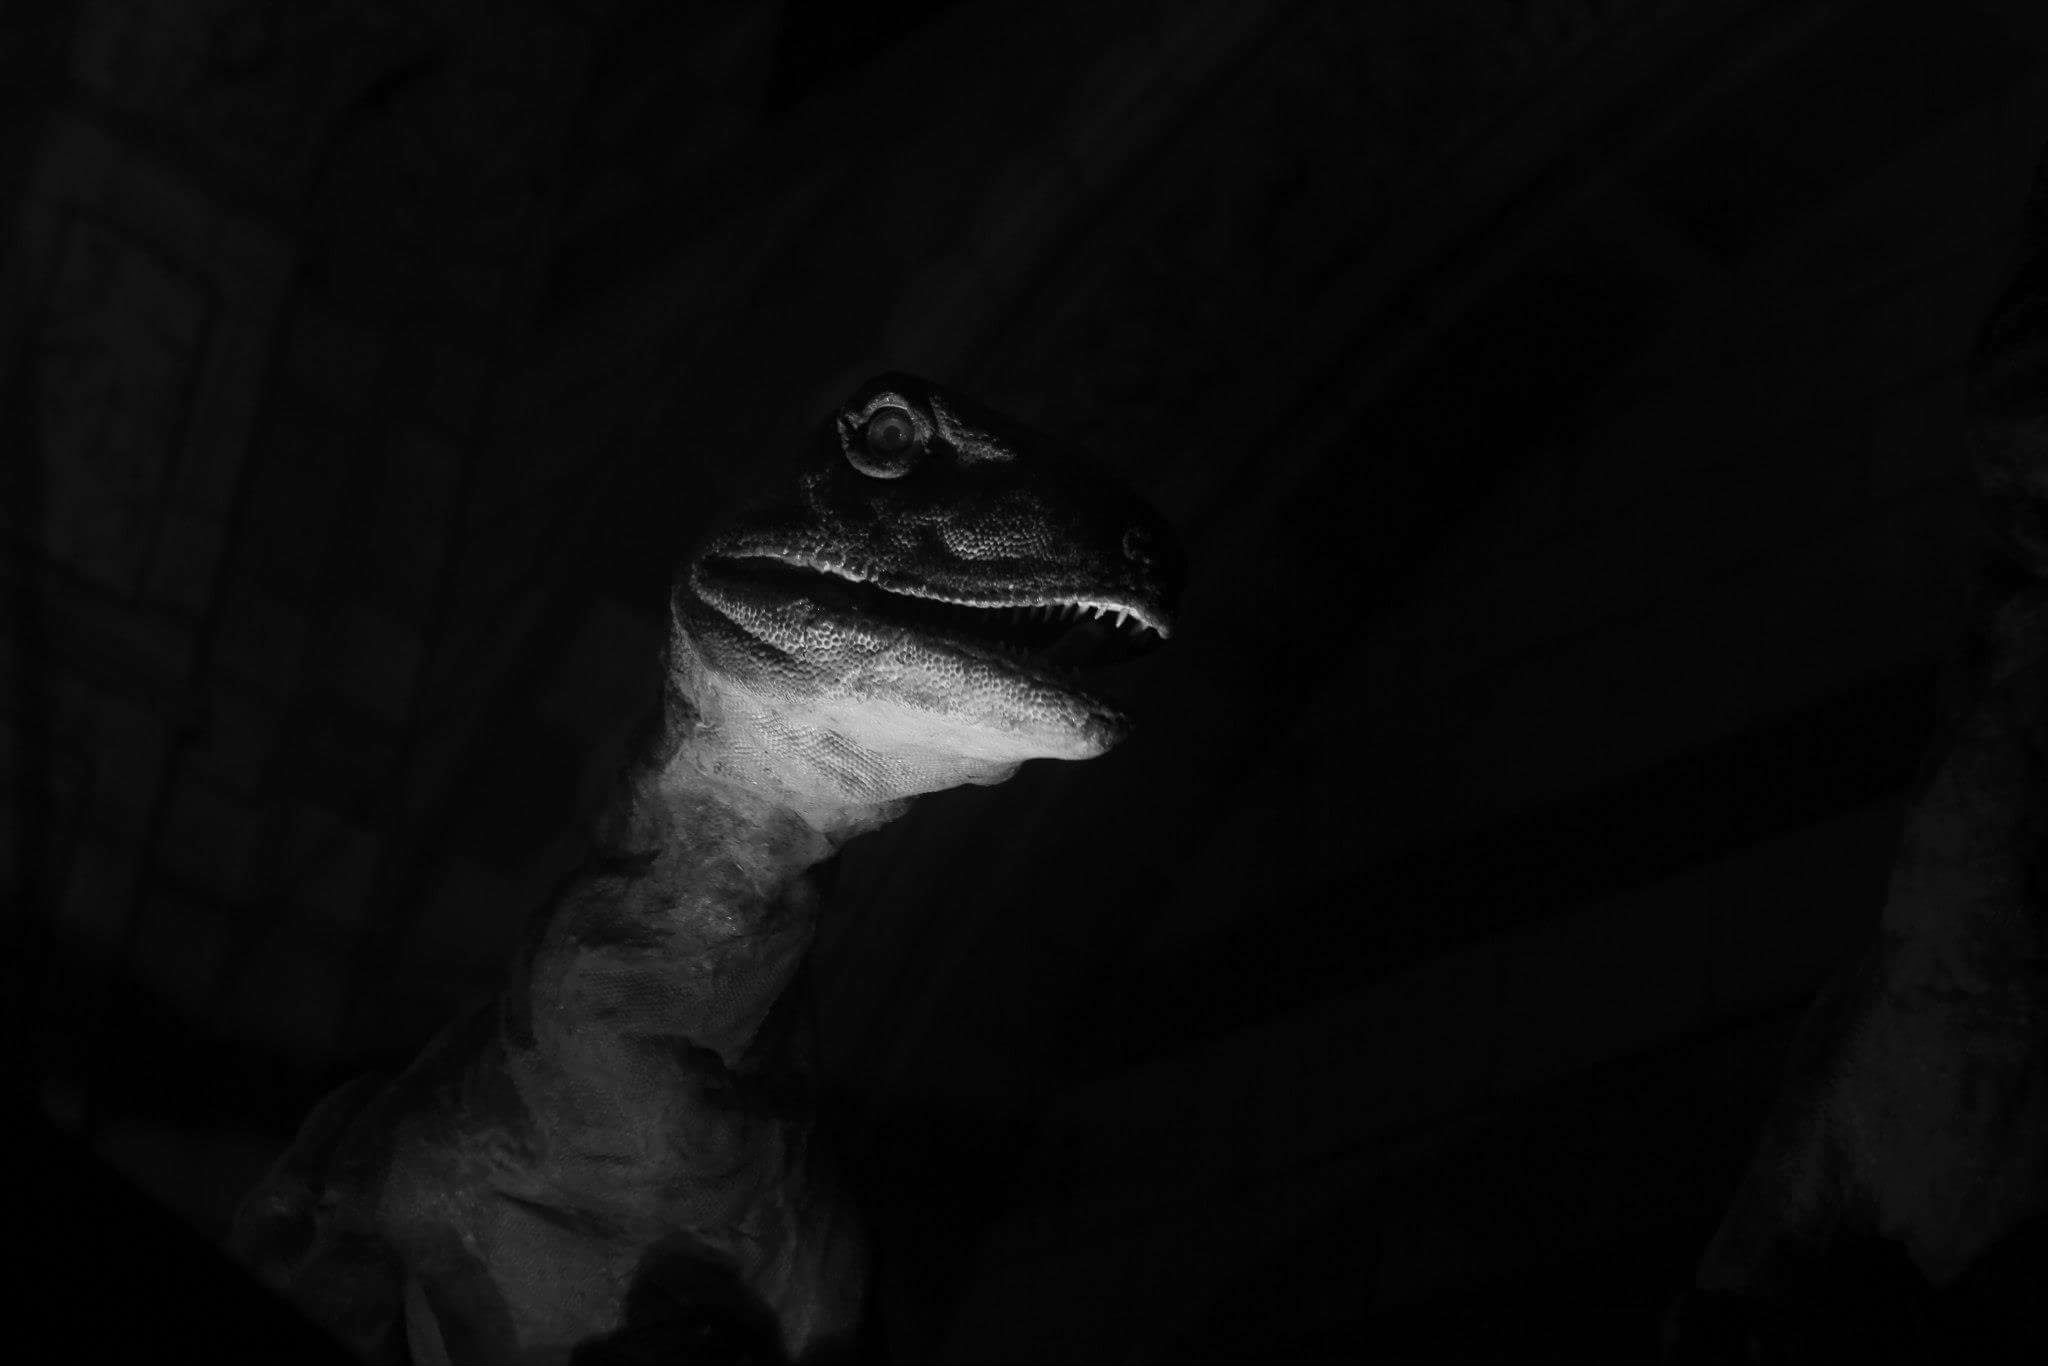
black and white, photography, darkness, black, monochrome, close up, monochrome photography, film noir